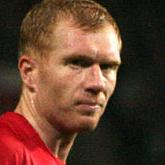
Age: 33